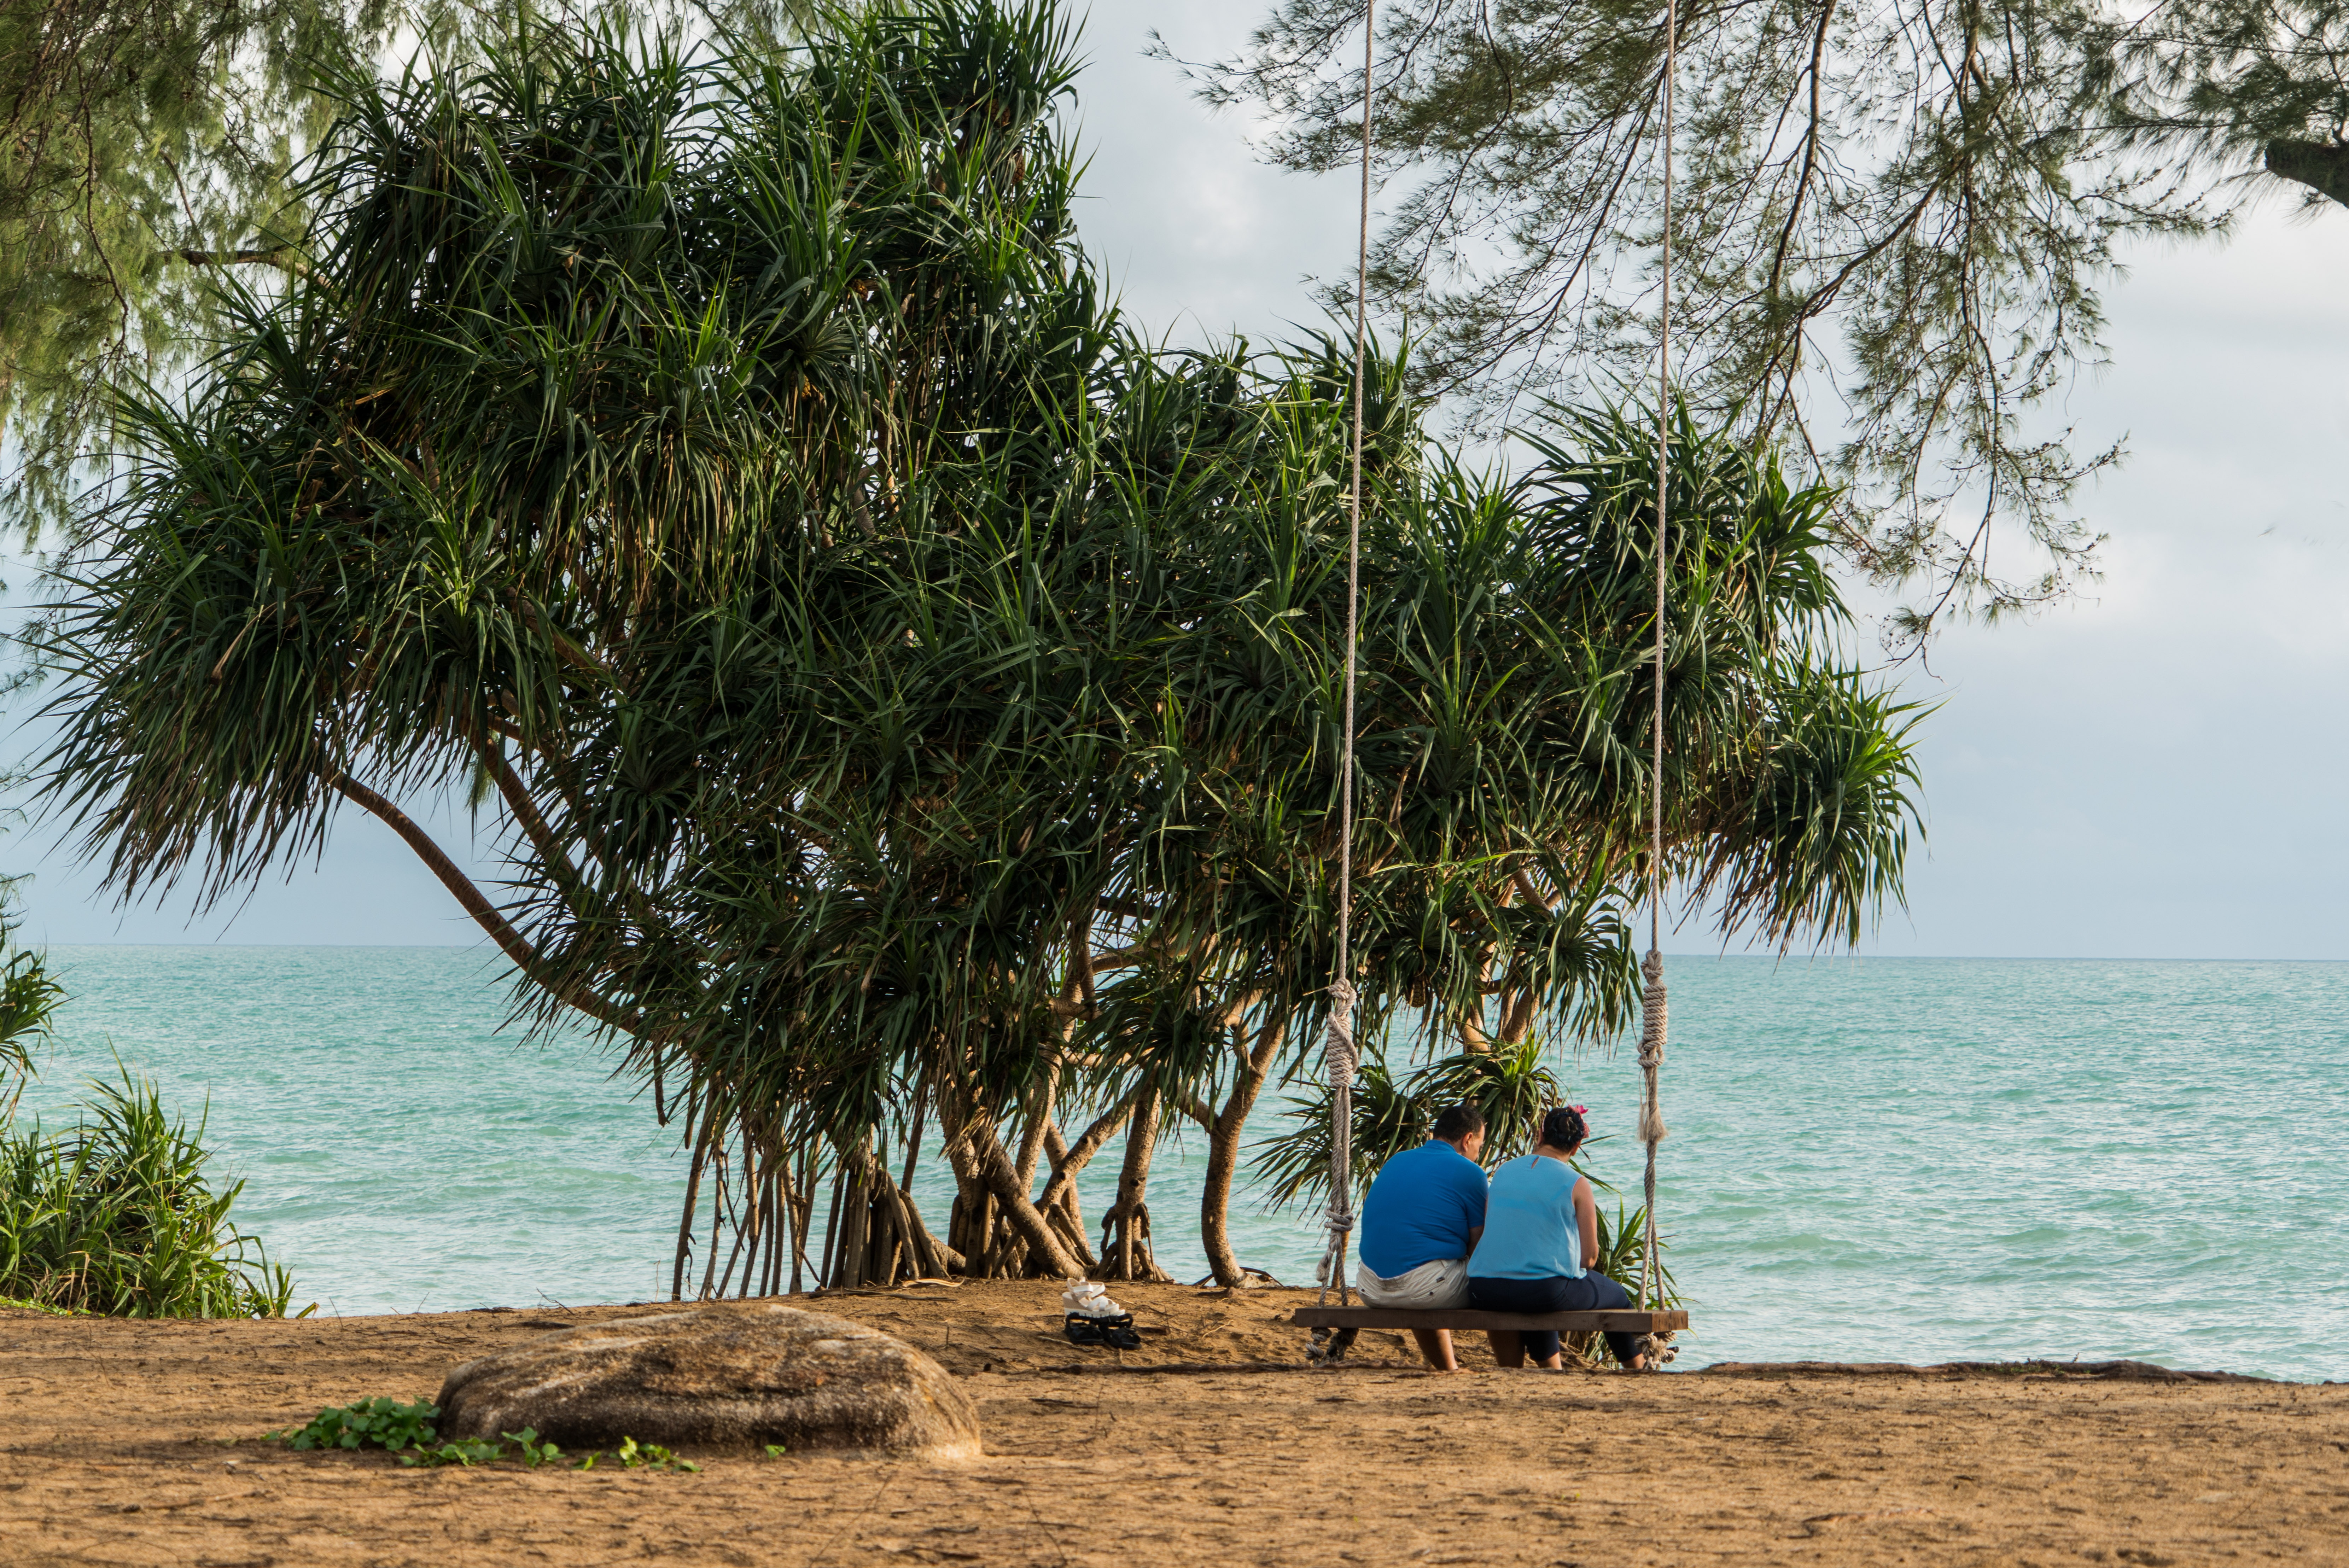
beach, landscape, sea, tree, nature, outdoor, sand, ocean, person, people, sky, vacation, travel, coastline, relax, bay, island, blue, tourism, swing, thailand, body of water, exotic, tropics, andaman, phuket, woody plant, arecales, palm family